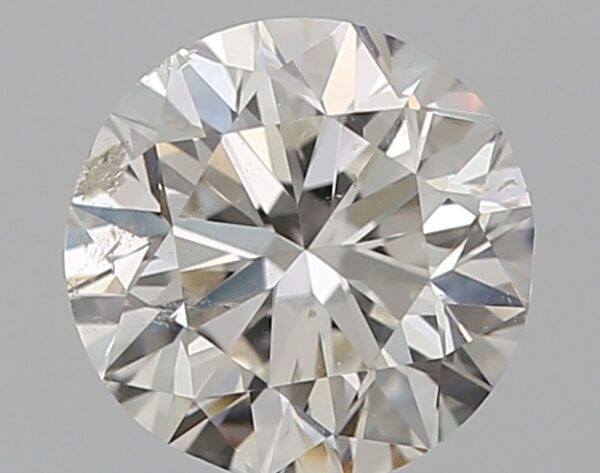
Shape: round
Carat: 0.7
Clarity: SI2
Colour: I
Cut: VG
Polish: EX
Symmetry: GD
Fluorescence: M
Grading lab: GIA
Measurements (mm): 5.48 x 5.58 x 3.57